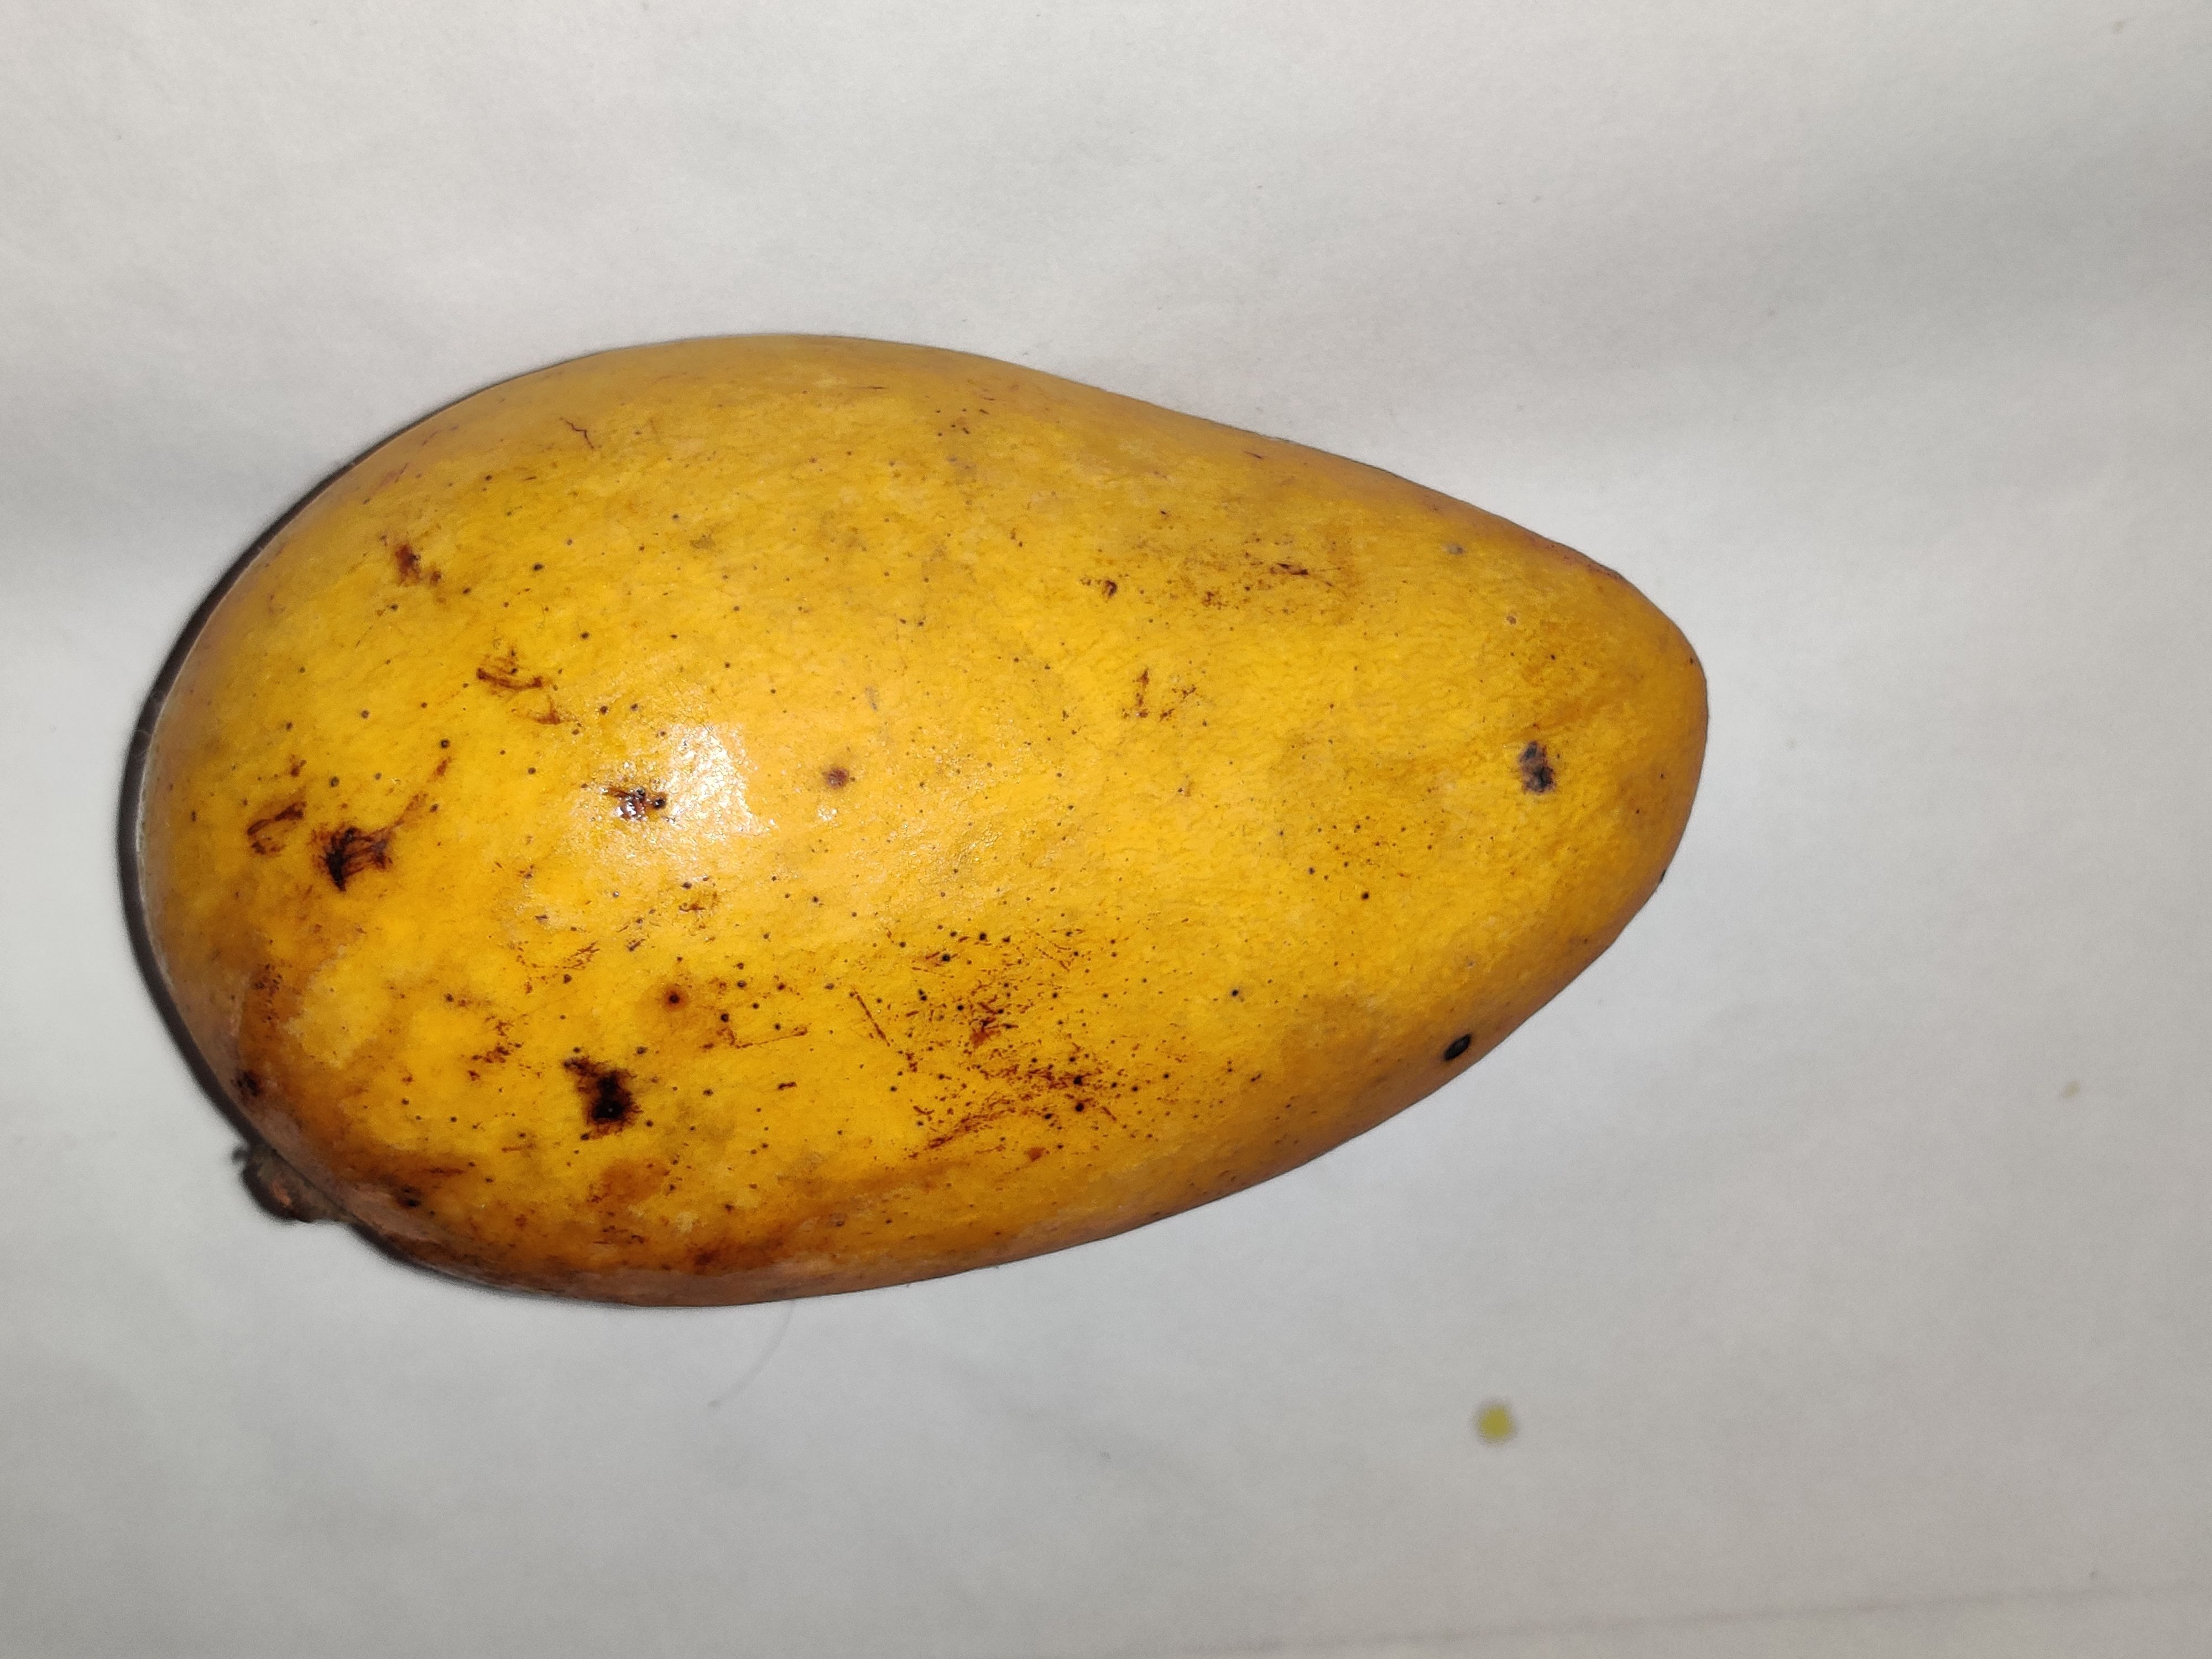
Fruit: mango
Grade: 2nd-grade